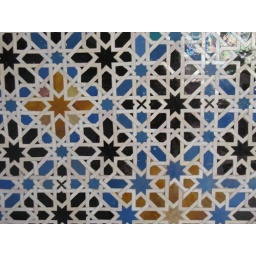
This image is the patterned wall inside a historic building in Seville, Spain